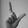
ASL letter: L